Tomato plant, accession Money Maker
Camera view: tilt-top (135 deg); turntable rotation: 90 degrees
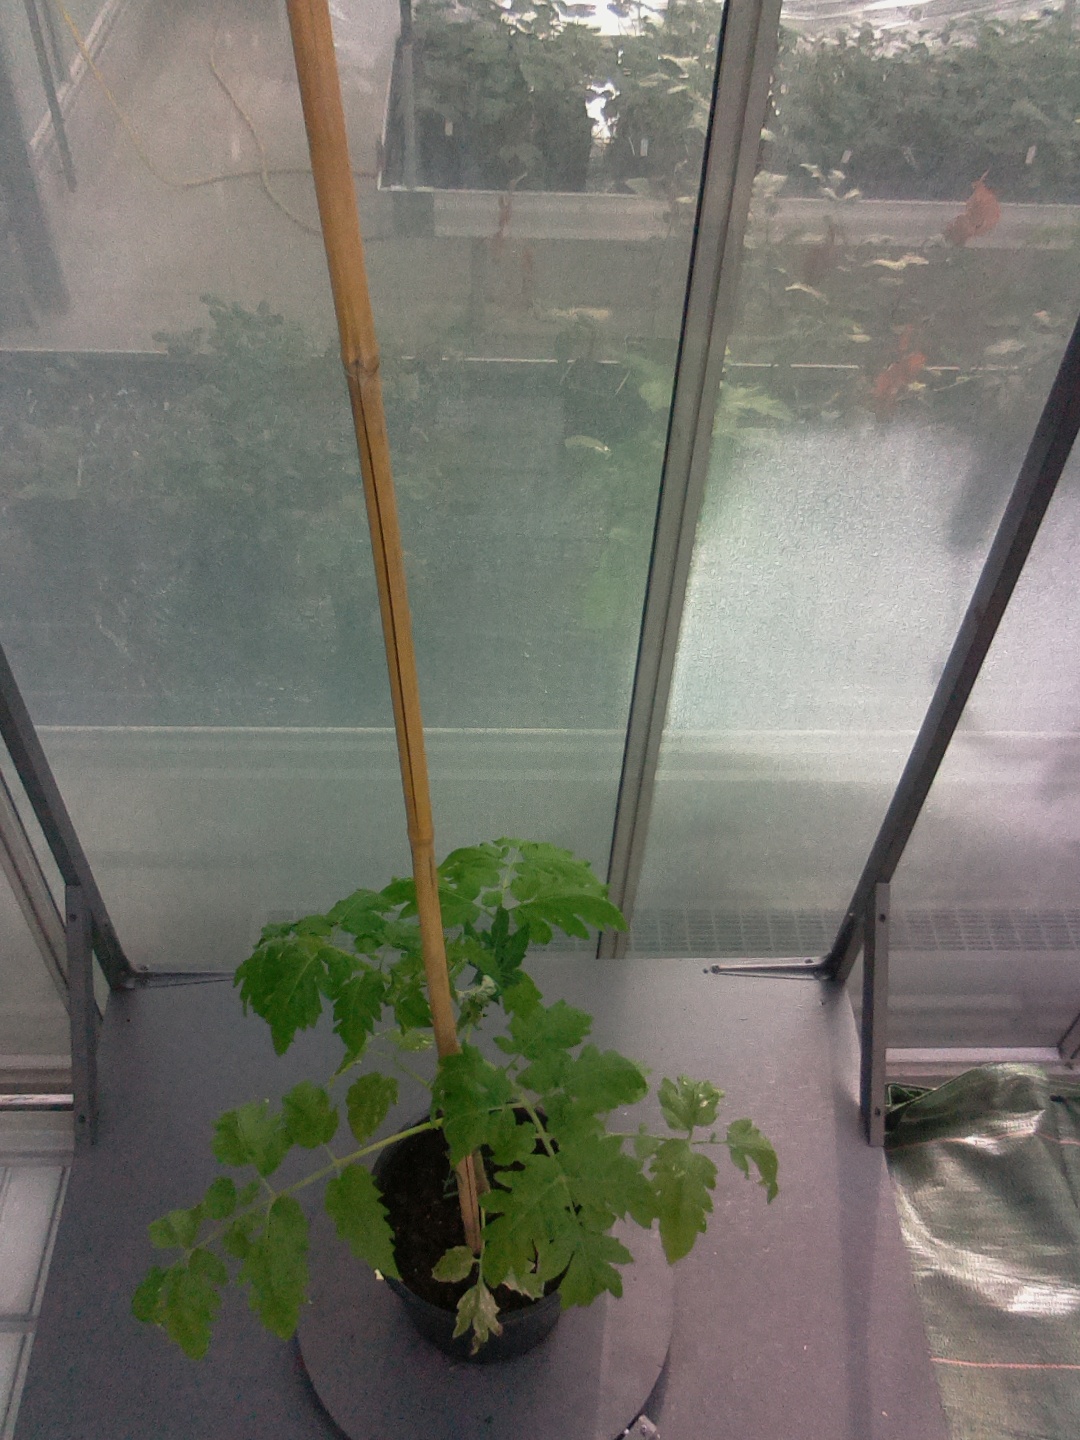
BBCH growth stage 14: 8 of true leaves visible